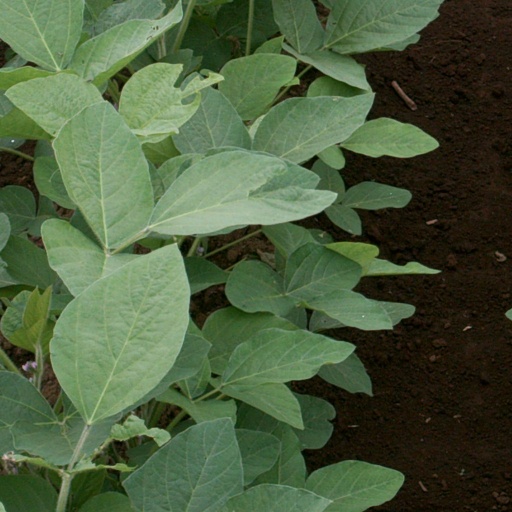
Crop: soybean